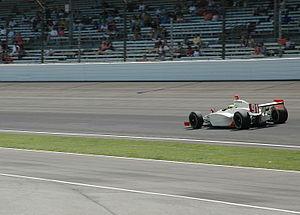
Richie Hearn, né le 4 janvier 1971 à Glendale en Californie, est un pilote automobile américain.